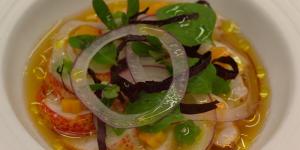
seviche de tomate con cebolla